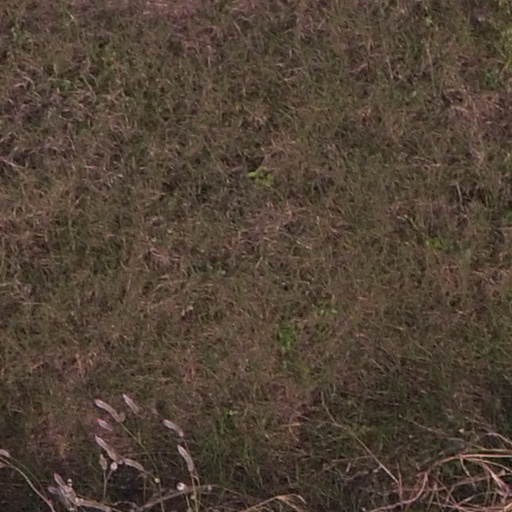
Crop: maize; corn